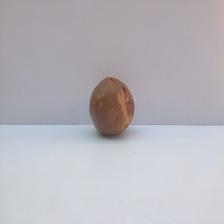
Size: Spoiled